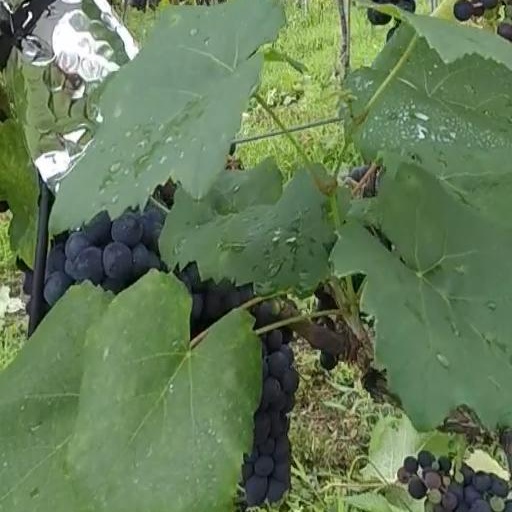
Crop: grape